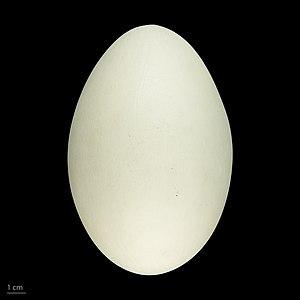
Le Cygne tuberculé ou Cygne muet est une espèce d'oiseaux de la famille des anatidés. Le premier nom de l'animal provient de la bosse qu'il a sur le bec, appelée tubercule, et le second du fait qu'il émet de rares cris plutôt de faible puissance.